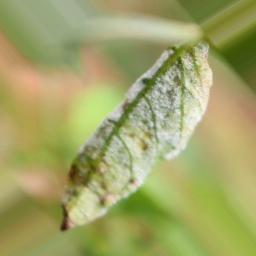
Label: powdery mildew